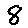
Label: 8